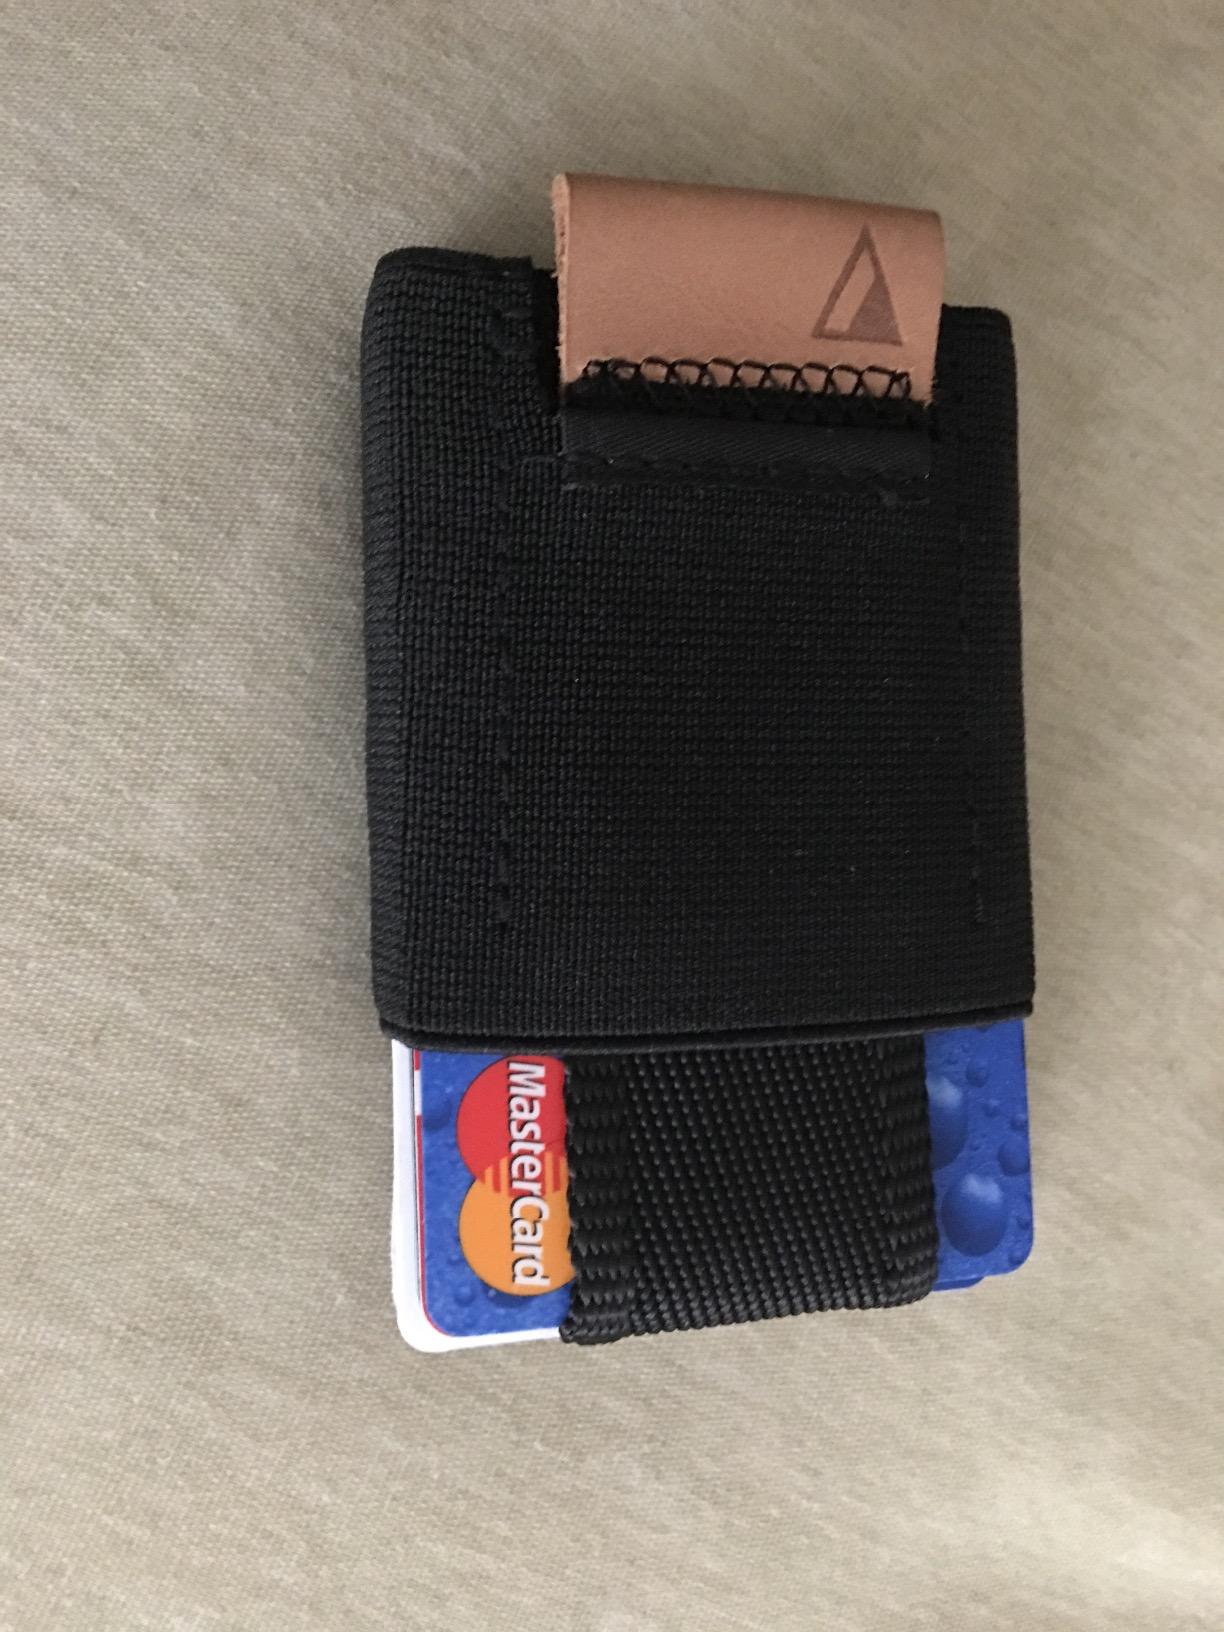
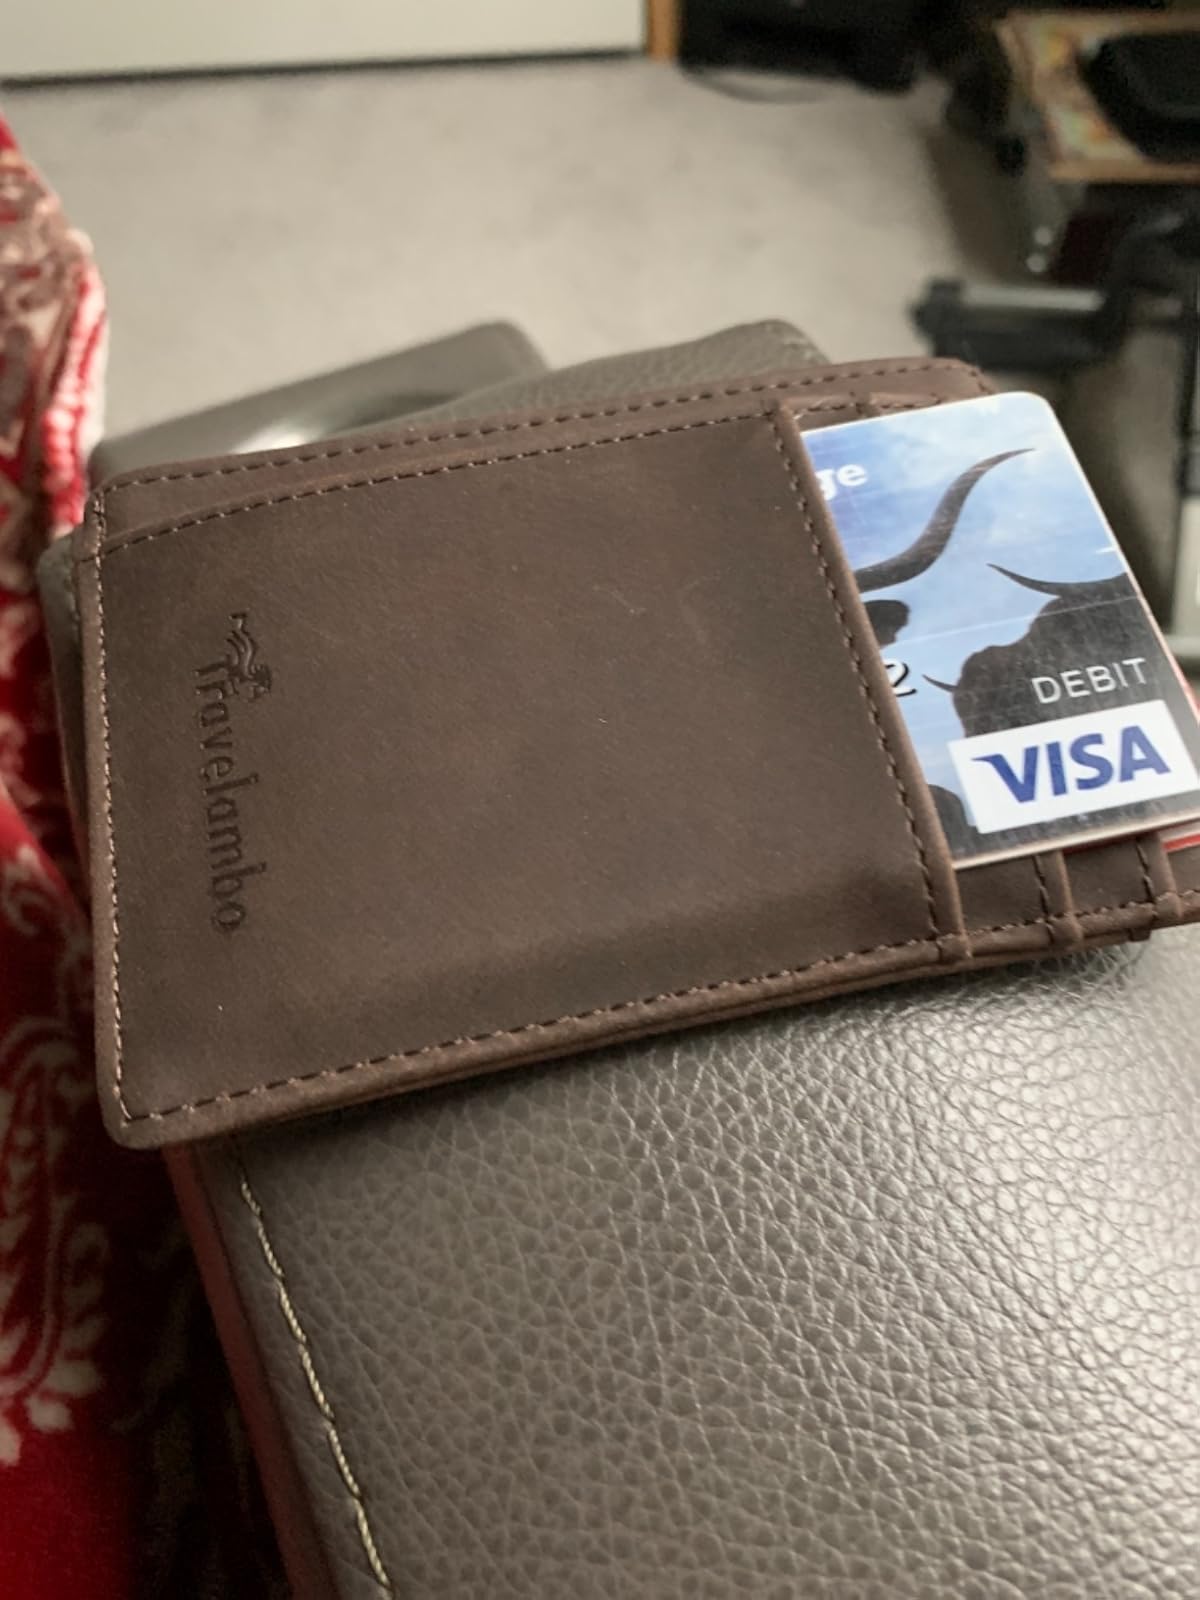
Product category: accessories_wallet
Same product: no